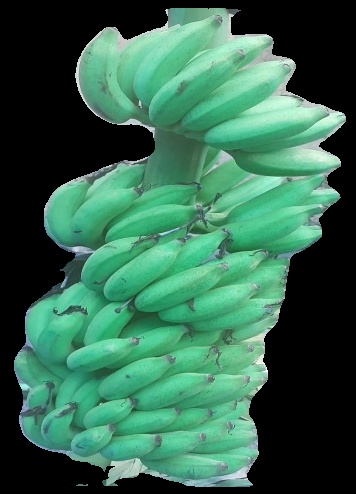
Variety: elakki-bale
Grade: grade2